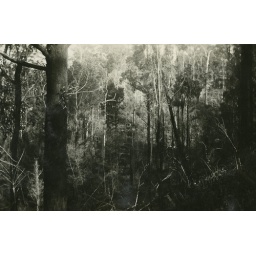
Thick forest by the road through the Brogo Reserve. Princes Highway. Touring with the Covered Wagon series. New South Wales. 1924